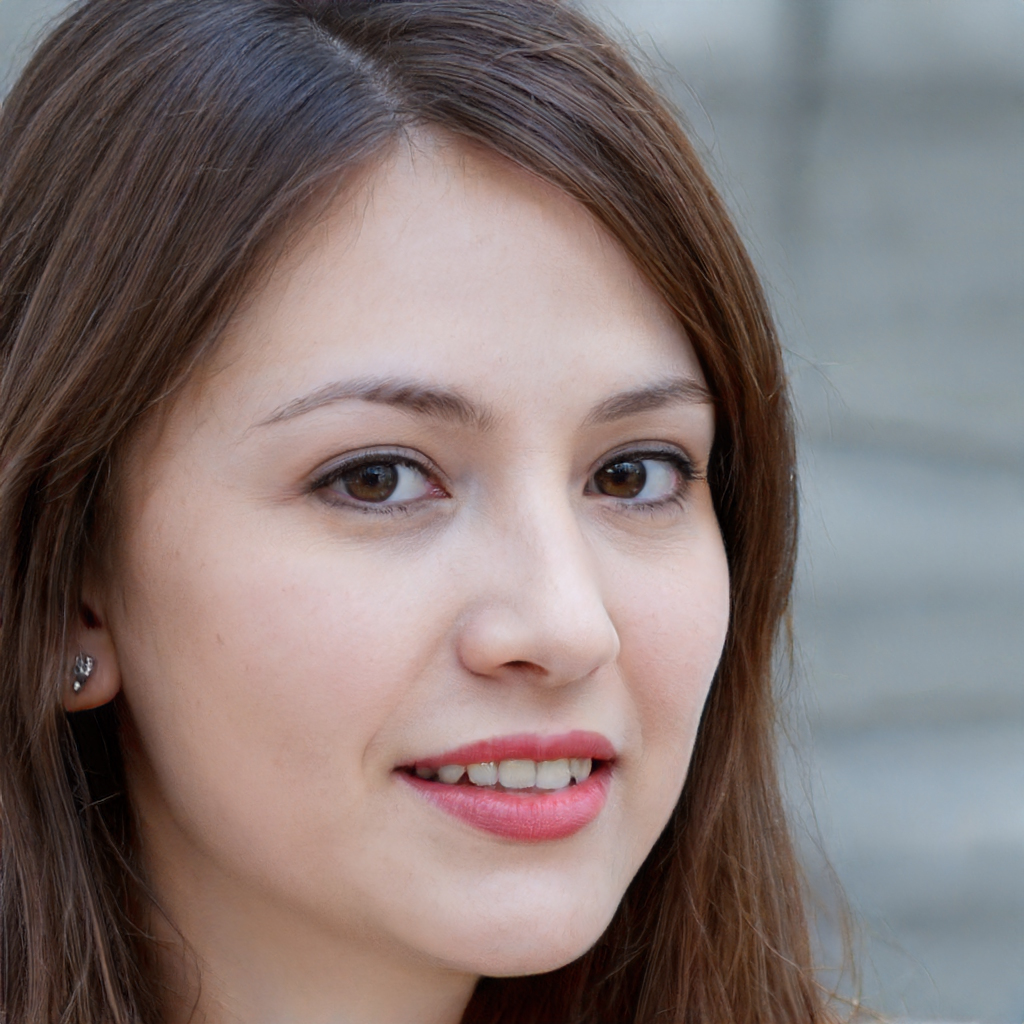
Gender: Female